Metal-halide lamp

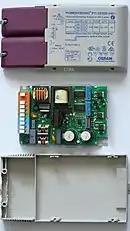
Electronic ballast for 35 W metal halide light bulbs

The electric arc in metal-halide lamps, as in all gas discharge lamps has a negative resistance property; meaning that as the current through the bulb increases, the voltage across it decreases. If the bulb is powered from a constant voltage source such as directly from the AC wiring, the current will increase until the bulb destroys itself; therefore, halide bulbs require electrical ballasts to limit the arc's current. There are two types: